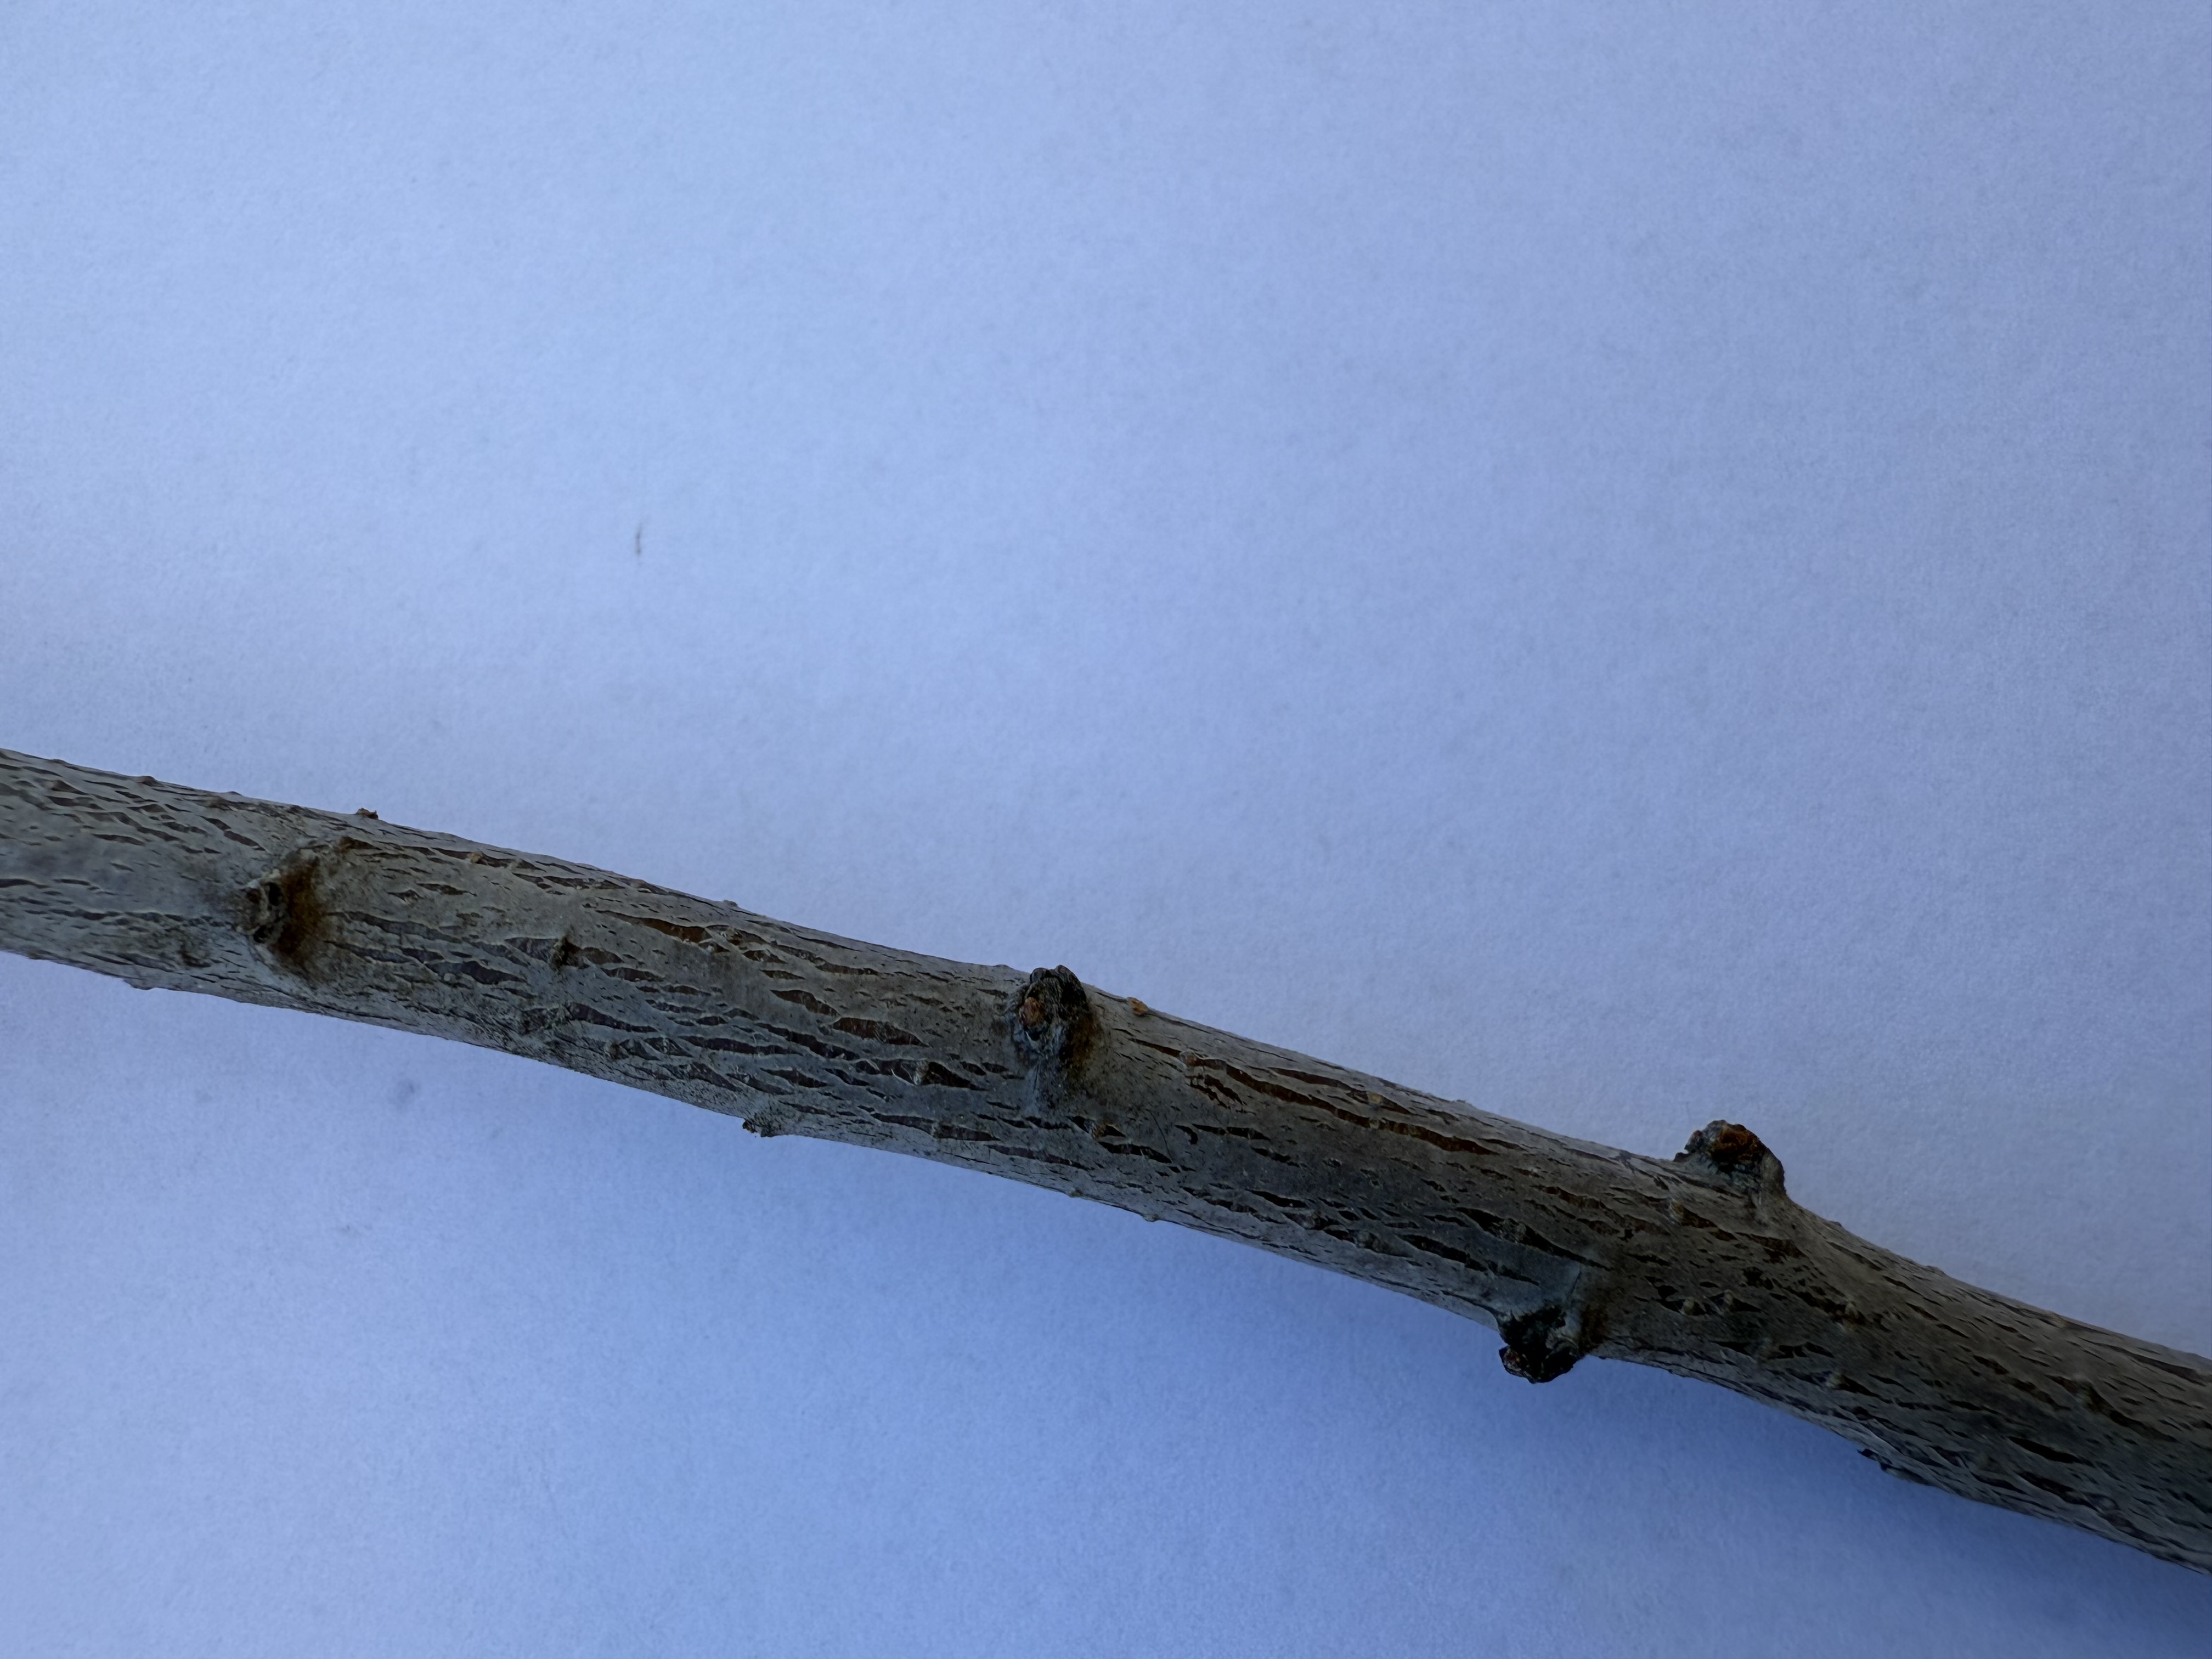
Variety: Papaz Plum